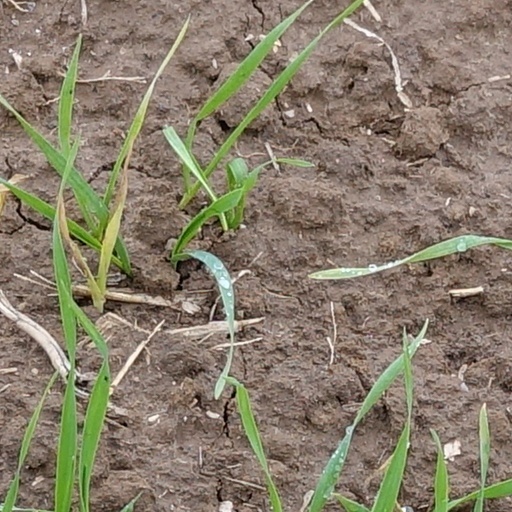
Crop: wheat